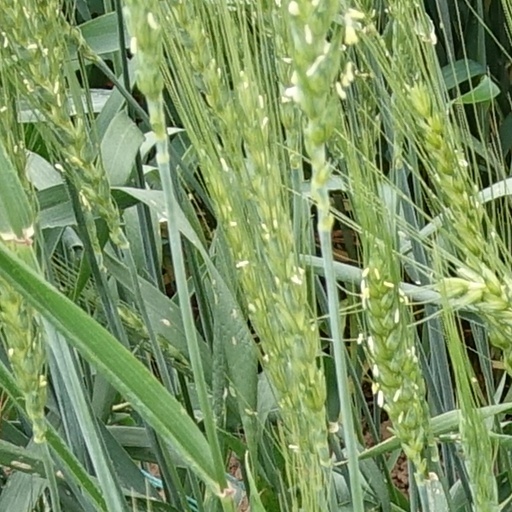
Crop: wheat